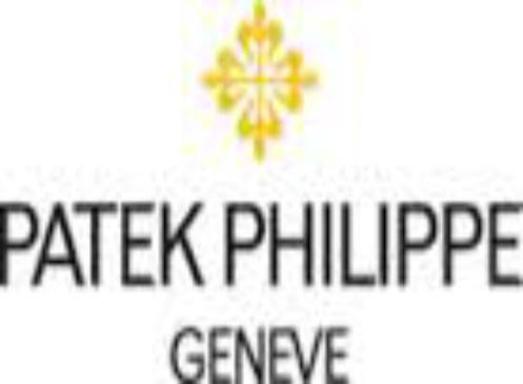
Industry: Clothes